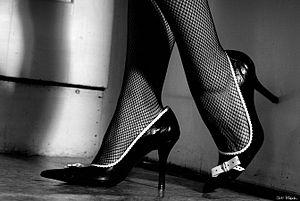
Jiří Růžek [ˈjɪr̝iː ˈruːˈʒek], né le 29 août 1967 à Litoměřice, est un photographe tchèque. Il se consacre principalement à la photographie d’art.